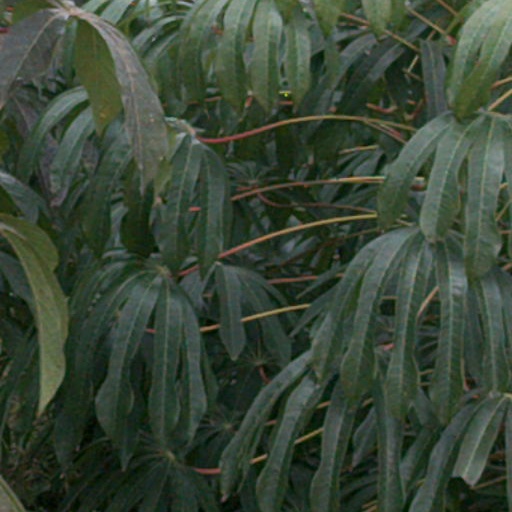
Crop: cassava